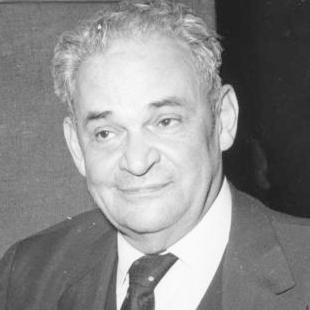
Age: 66